Ganbare Nippon

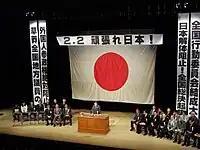
Ganbare Nippon's Inaugural Meeting, February 2, 2010

The inaugural chair was former Chief of Staff of Air Self-Defense Force Toshio Tamogami. As of March 2015 he was no longer the head of the group.